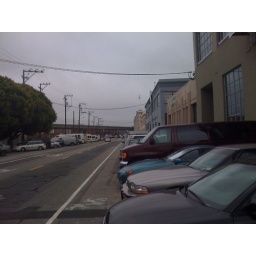
our office is in the gray building